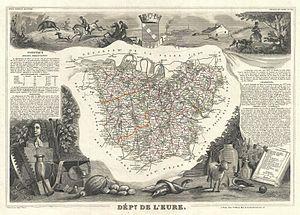
Cet article présente l'histoire, les caractéristiques et les événements significatifs ayant marqué le réseau routier du département de l'Eure en France.